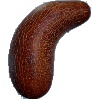
Label: Cucumber Ripe 1